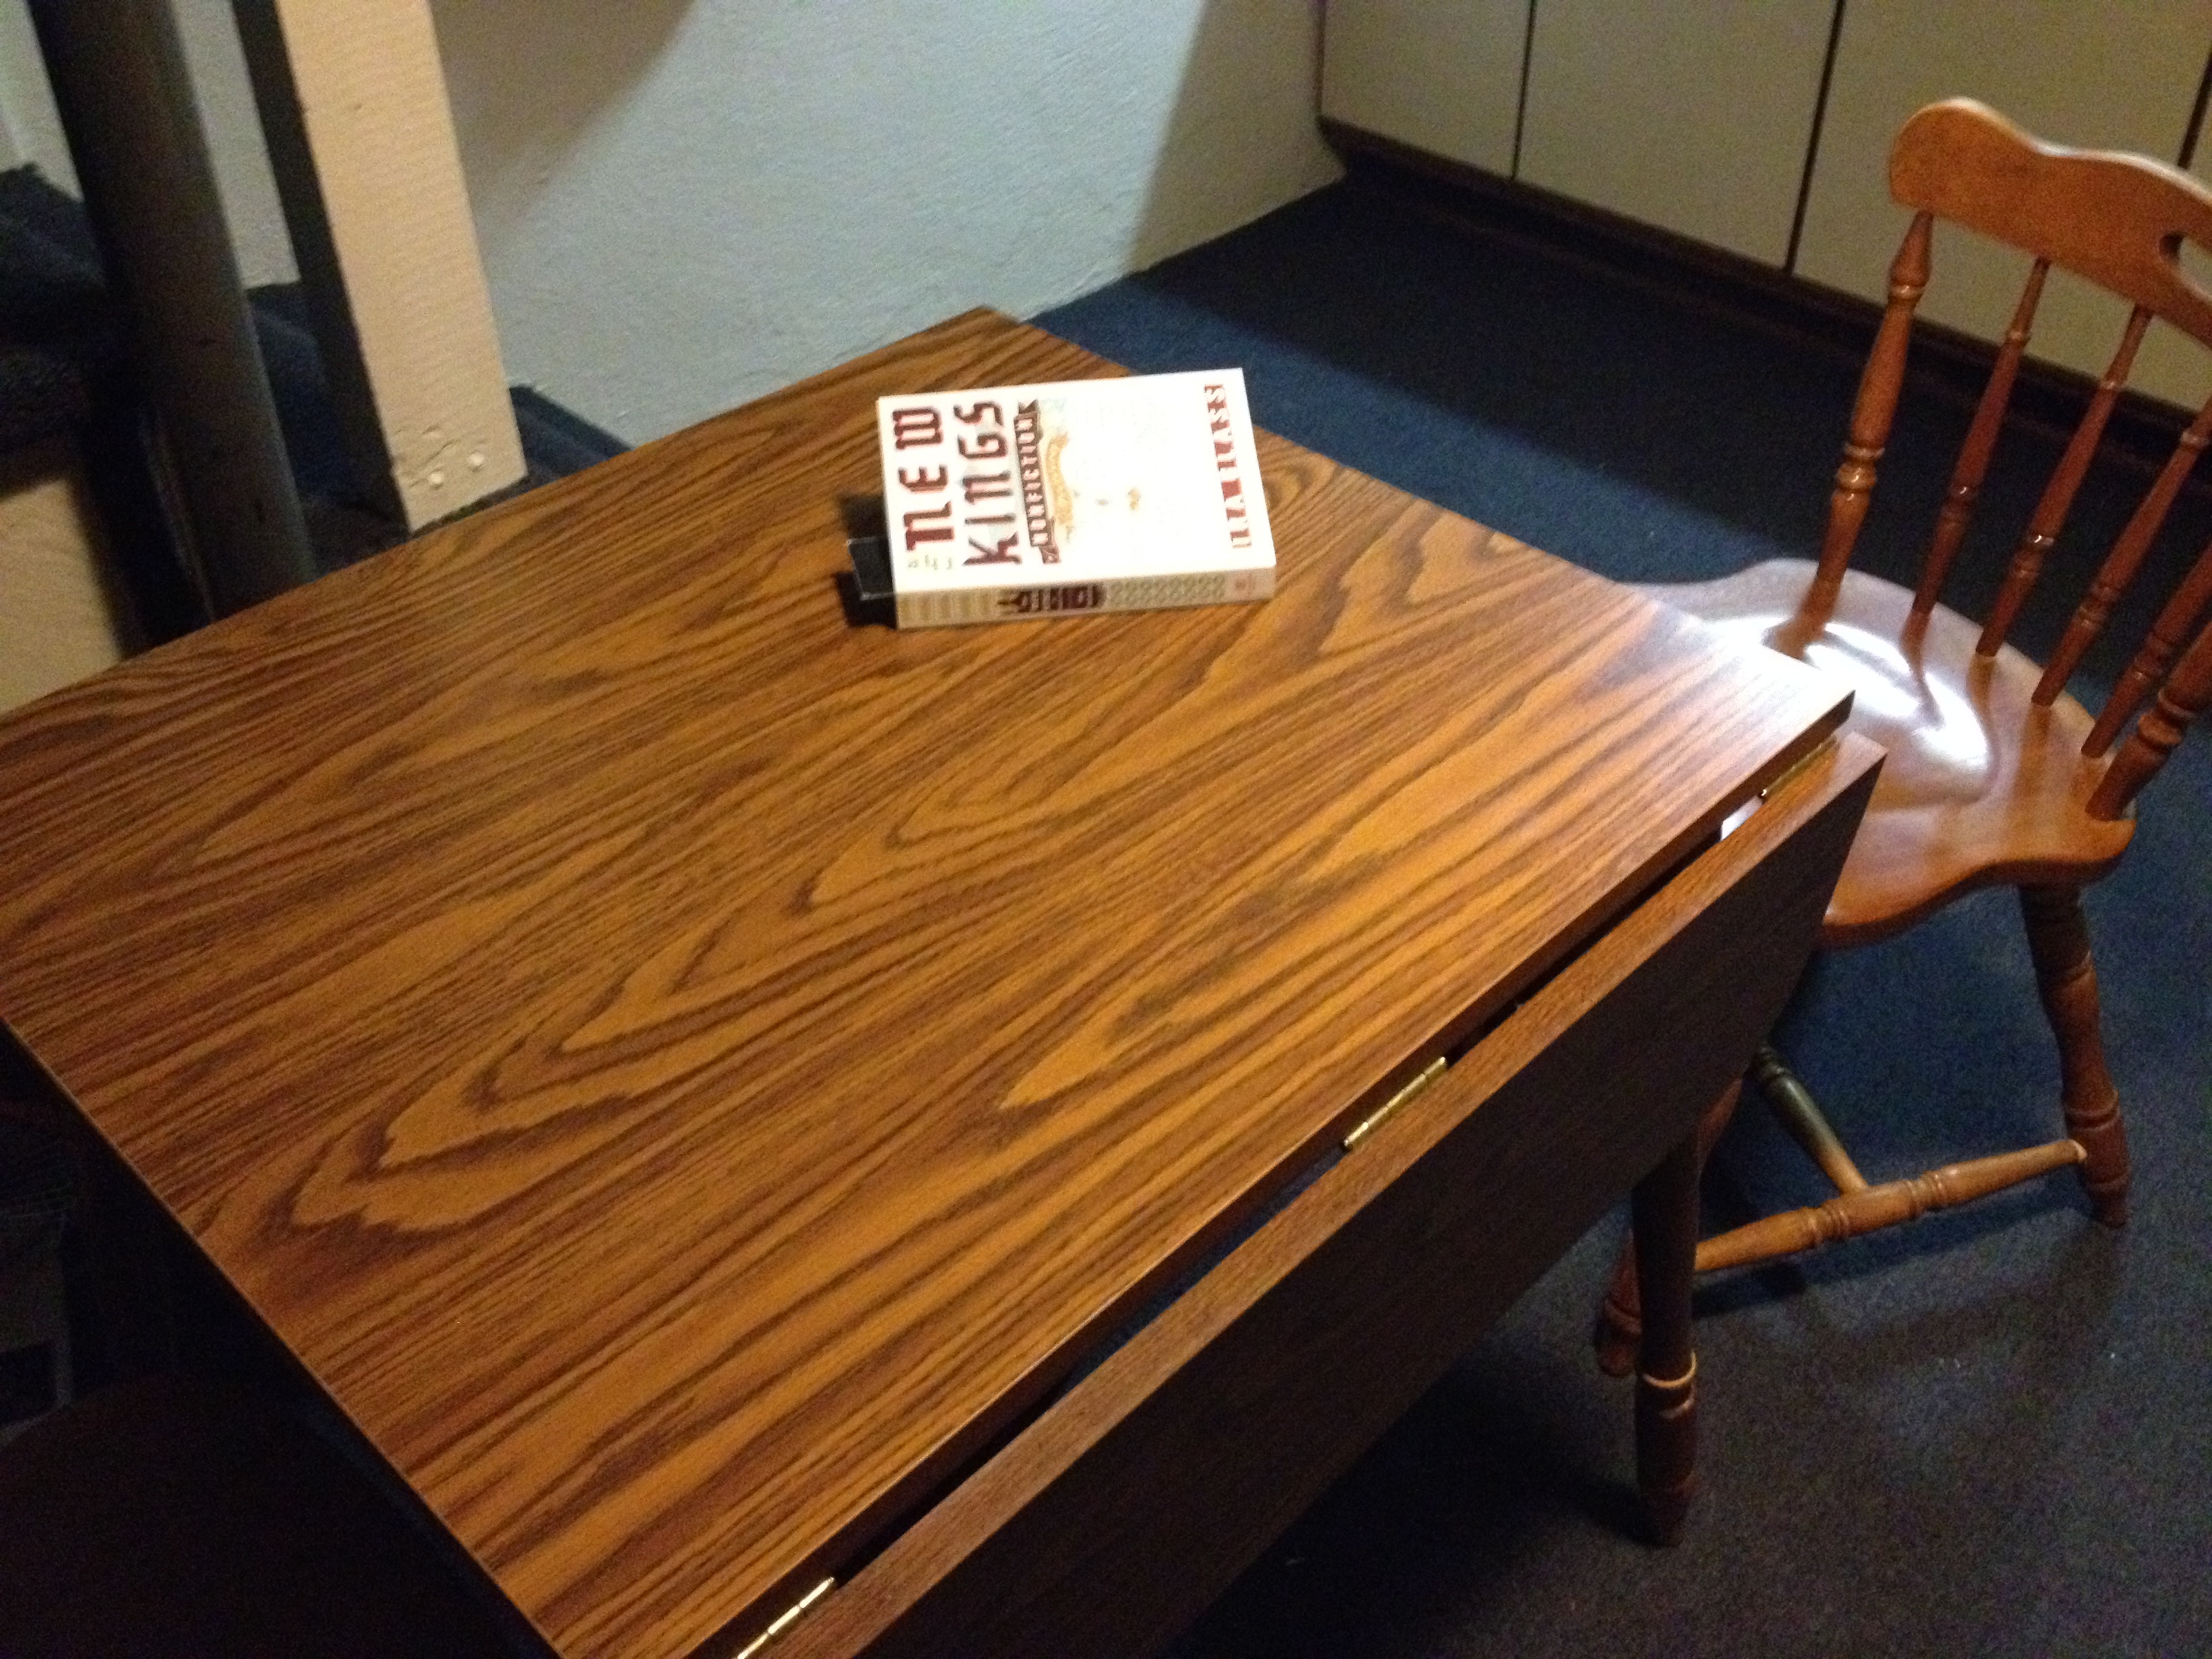
desk, table, wood, floor, furniture, musical instrument, hardwood, dailycreate, tdc119, flooring, plywood, wood flooring, string instrument, wood stain